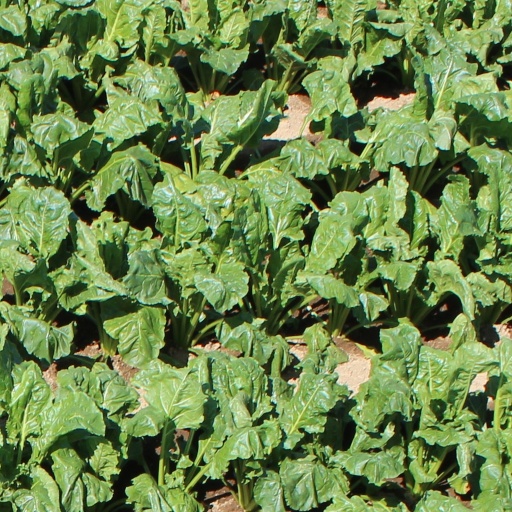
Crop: sugar beet